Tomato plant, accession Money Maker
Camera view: bottom (45 deg); turntable rotation: 30 degrees
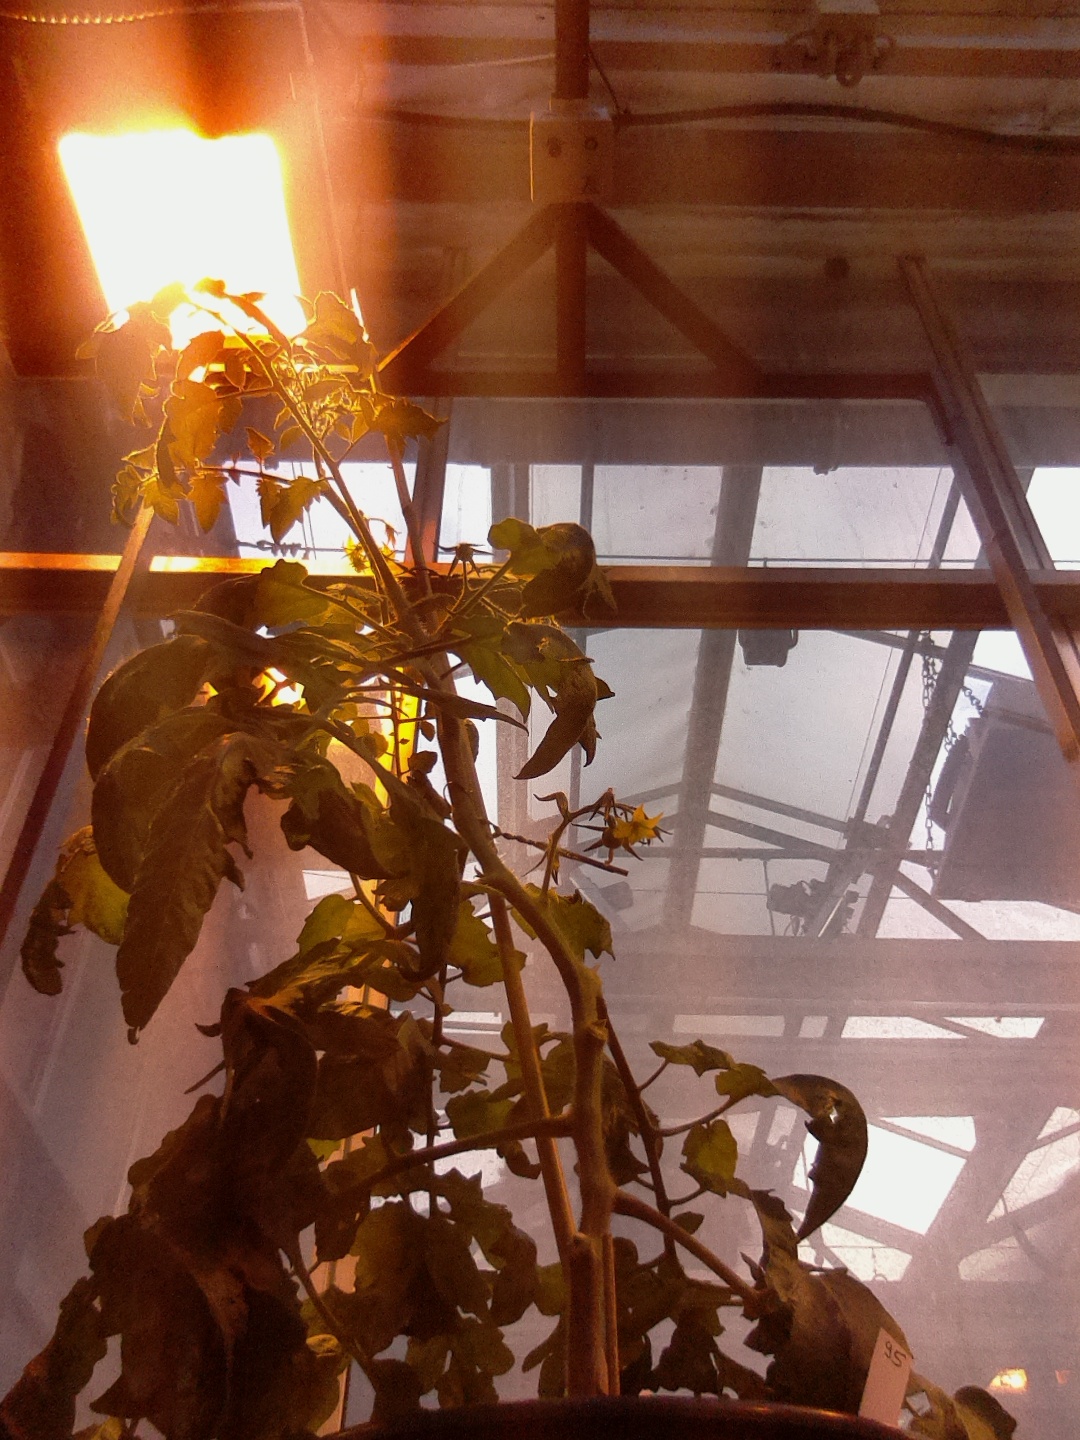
BBCH growth stage 70: Fruits at the main stem or branches visibles